Francesco Redi

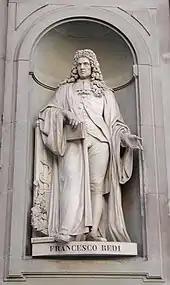
Statue of Francesco Redi on the Uffizi Gallery (Piazzale degli Uffizi) in Florence. At his feet is a copy of "Bacco in Toscana".

Redi continued his experiments by capturing the maggots and waiting for them to metamorphose, which they did, becoming flies. Also, when dead flies or maggots were put in sealed jars with dead animals or veal, no maggots appeared, but when the same thing was done with living flies, maggots did. His interpretations were always based on biblical passages, such as his famous adage: "omne vivum ex vivo" ("All life comes from life").